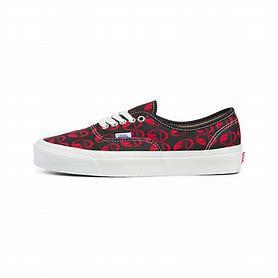
Brand: Vans
Model: UA Authentic 44 DX